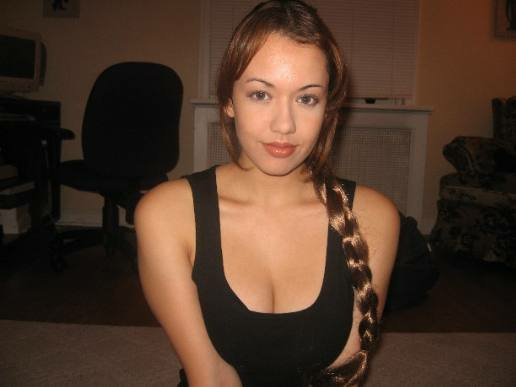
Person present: Yes